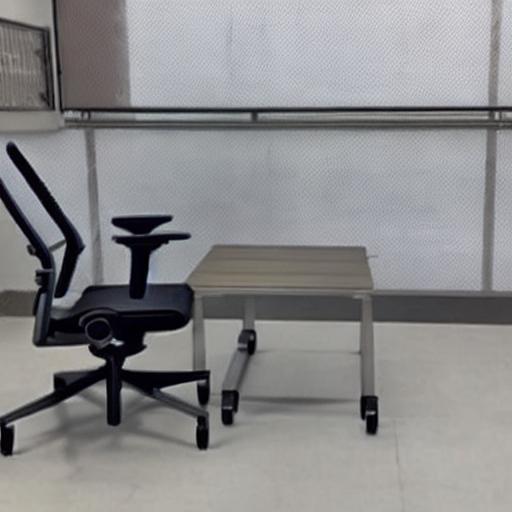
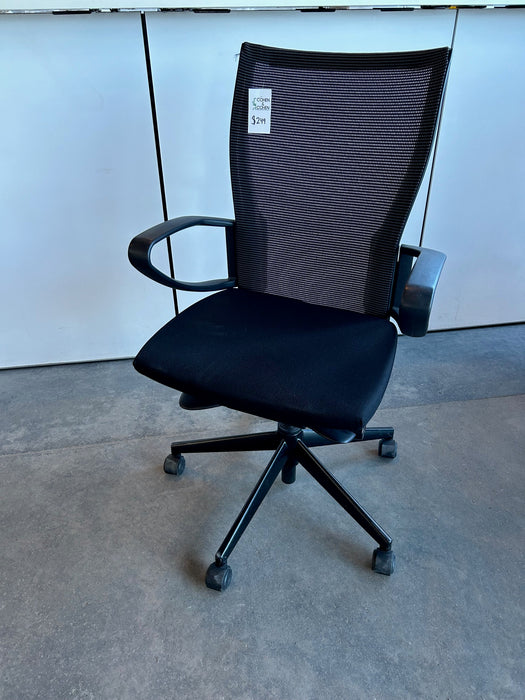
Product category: items_chair
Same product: no